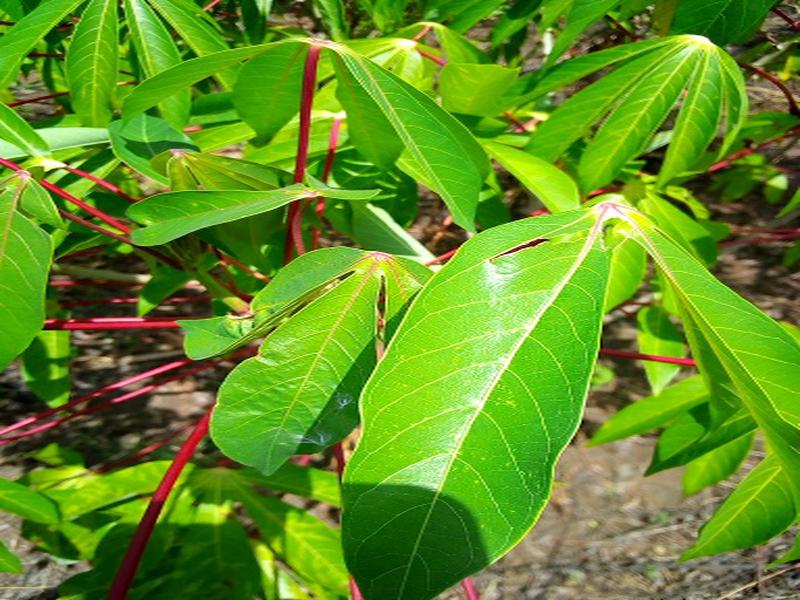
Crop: cassava
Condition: green_mottle